Weather of 2010

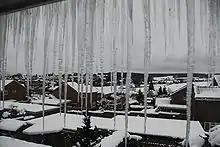
Icicles in Alton, England, on January 10

The snowstorms and blizzards of 11 January brought widespread travel chaos to Germany, Austria, Switzerland and Hungary. Airports, Motorways and railways were closed en masse due to heavy snow and ice. Lithuania, Latvia, Estonia, Finland, Liechtenstein, the Czech Republic and Slovakia also reported some snowfall.